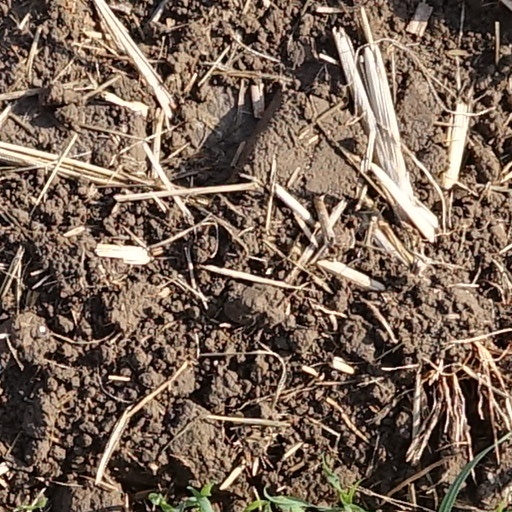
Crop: wheat